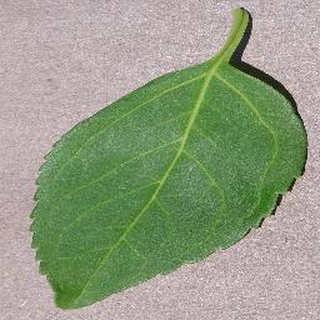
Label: healthy_cherry